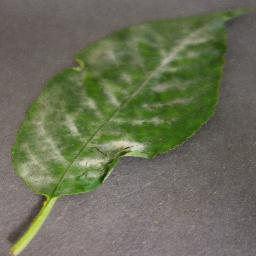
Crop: cherry
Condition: (including_sour)_powdery_mildew